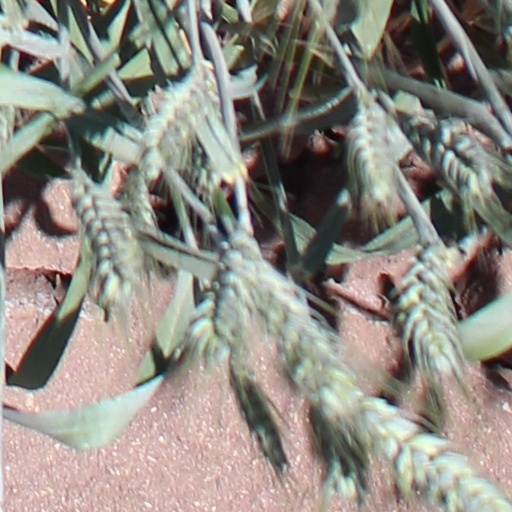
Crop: wheat